Colin Carrie

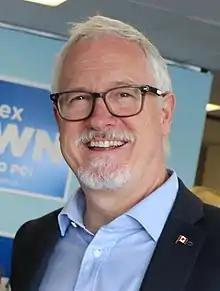
Carrie in 2022

Colin Carrie (born April 11, 1962) is a Canadian politician. He is a former member of the House of Commons of Canada and represented the riding of Oshawa in the province of Ontario for the Conservative Party of Canada from 2004 until 2025.